Interdata 7/32 and 8/32

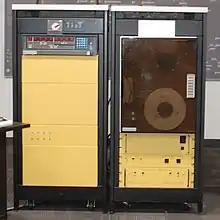
Another view of the Living Computers Museum + Labs example

The 7/32 and 8/32 became the computers of choice in large scale embedded systems, such as FFT machines used in real-time seismic analysis, CAT scanners, and flight simulator systems. They were also often used as non-IBM peripherals in IBM networks, serving the role of HASP workstations and spooling systems, so called RJE (Remote Job Entry) stations. For example, the computers behind the first Space Shuttle simulator consisted of thirty-six 32-bit minis inputting and/or outputting data to networked mainframe computers (both IBM and UNIVAC), all in real-time.